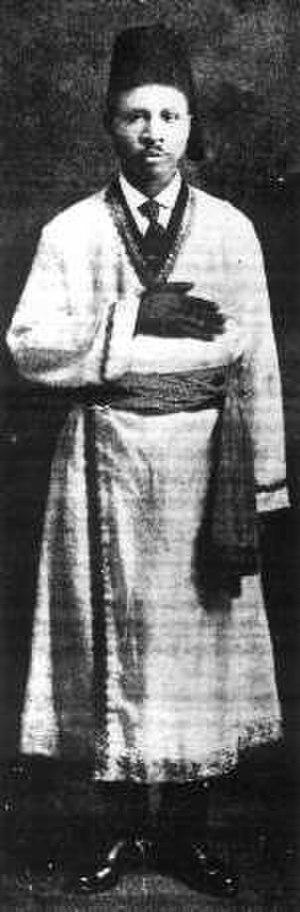
Le Moorish Science Temple of America, ou Moorish Holy Temple of Science est une organisation religieuse fondée en 1913 à Newark dans le New Jersey, et se voulant musulmane. En pratique, le groupe est un syncrétisme puisant certaines de ses sources, dans le bouddhisme, le christianisme, la franc-maçonnerie, le gnosticisme et le taoïsme.